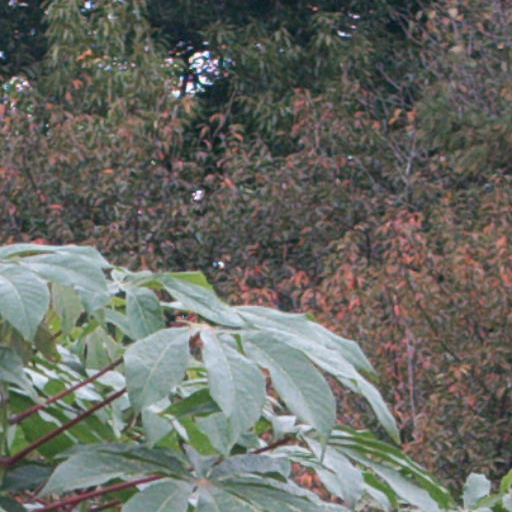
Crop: cassava